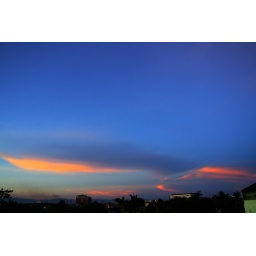
orange over blue sky